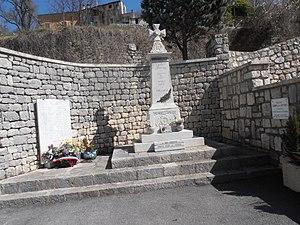
Var, Comps-sur-Artuby, Monument aux morts
Comps-sur-Artuby est une commune française située dans le département du Var, en région Provence-Alpes-Côte d'Azur.